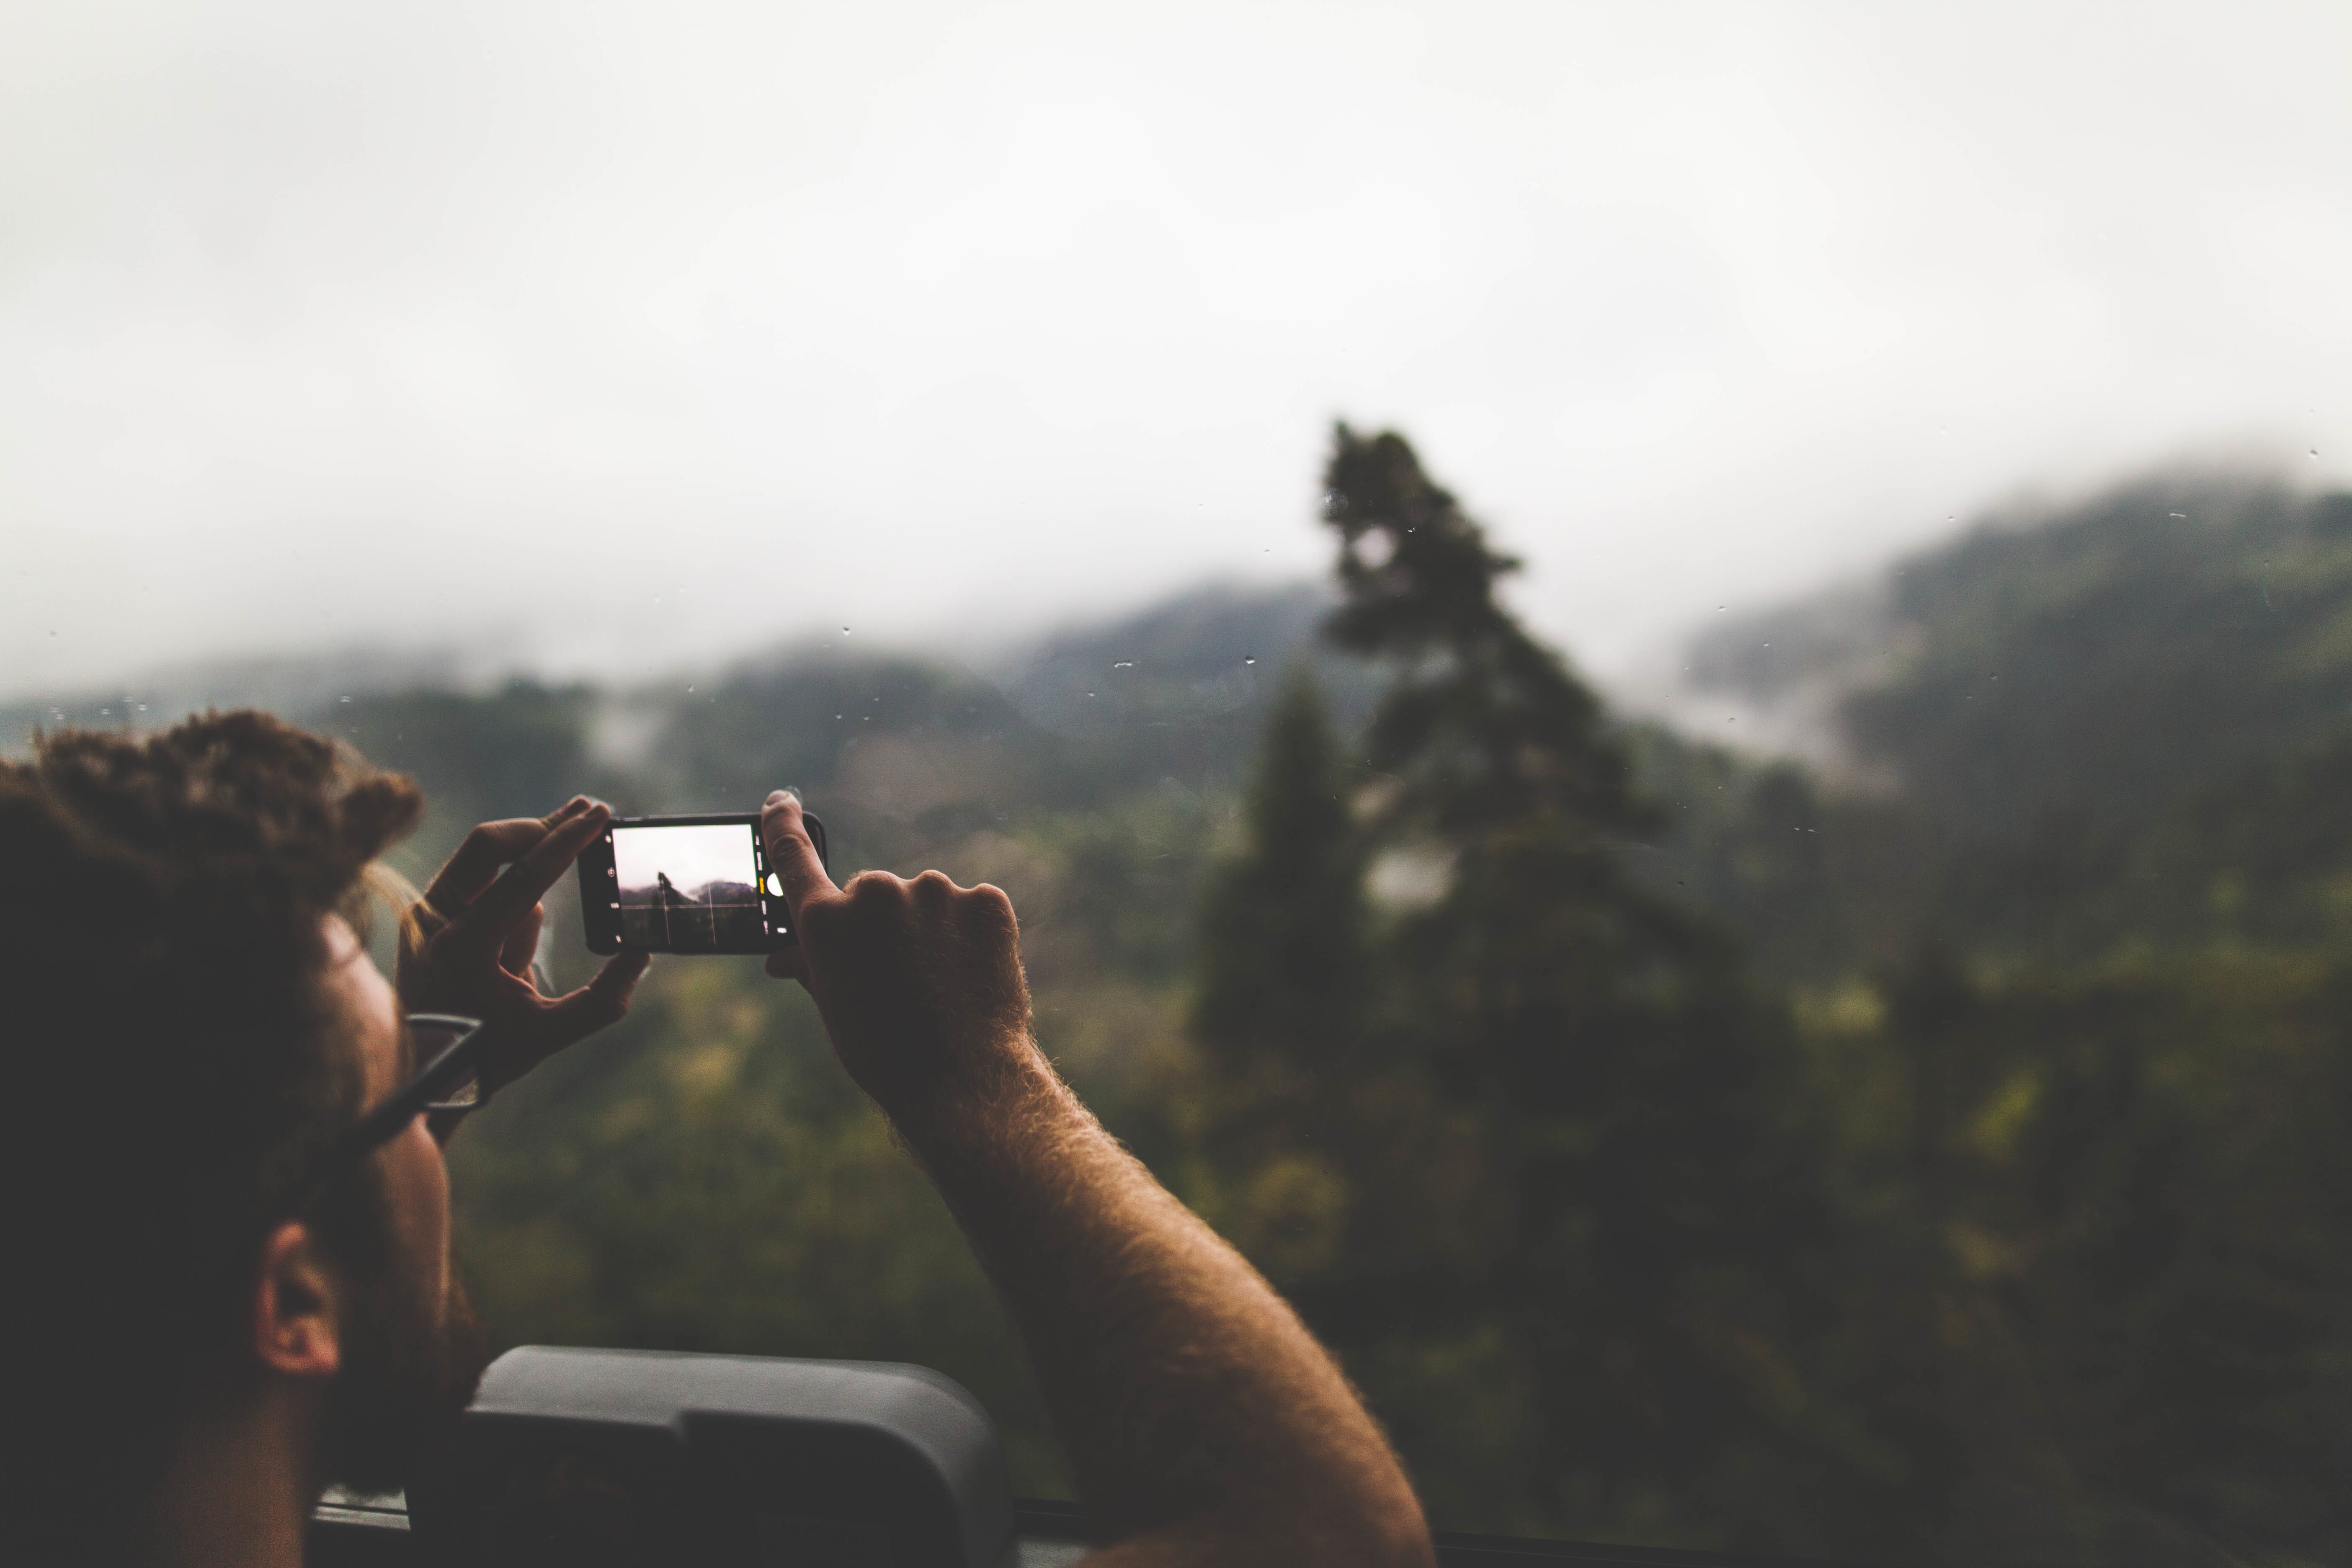
man, person, photography, morning, male, guy, phone, photograph, image, screenshot, atmosphere of earth